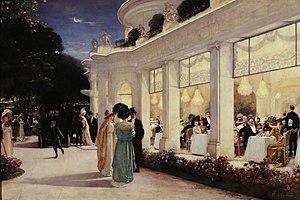
Une soirée mondaine au restaurant ""le Pré Catalan"""
Le Pré Catelan est un restaurant actuellement propriété de l'entreprise Lenôtre, situé au cœur du bois de Boulogne dans le 16ᵉ arrondissement de Paris.
Les Thibault est une vaste suite romanesque de Roger Martin du Gard, composée de huit tomes d'inégale longueur dont la publication s'est étalée de 1922 à 1940. C’est tout particulièrement pour cette œuvre, et bien qu'il lui restât encore à en écrire l'Épilogue, que Roger Martin du Gard reçut, dès novembre 1937, le prix Nobel de littérature.